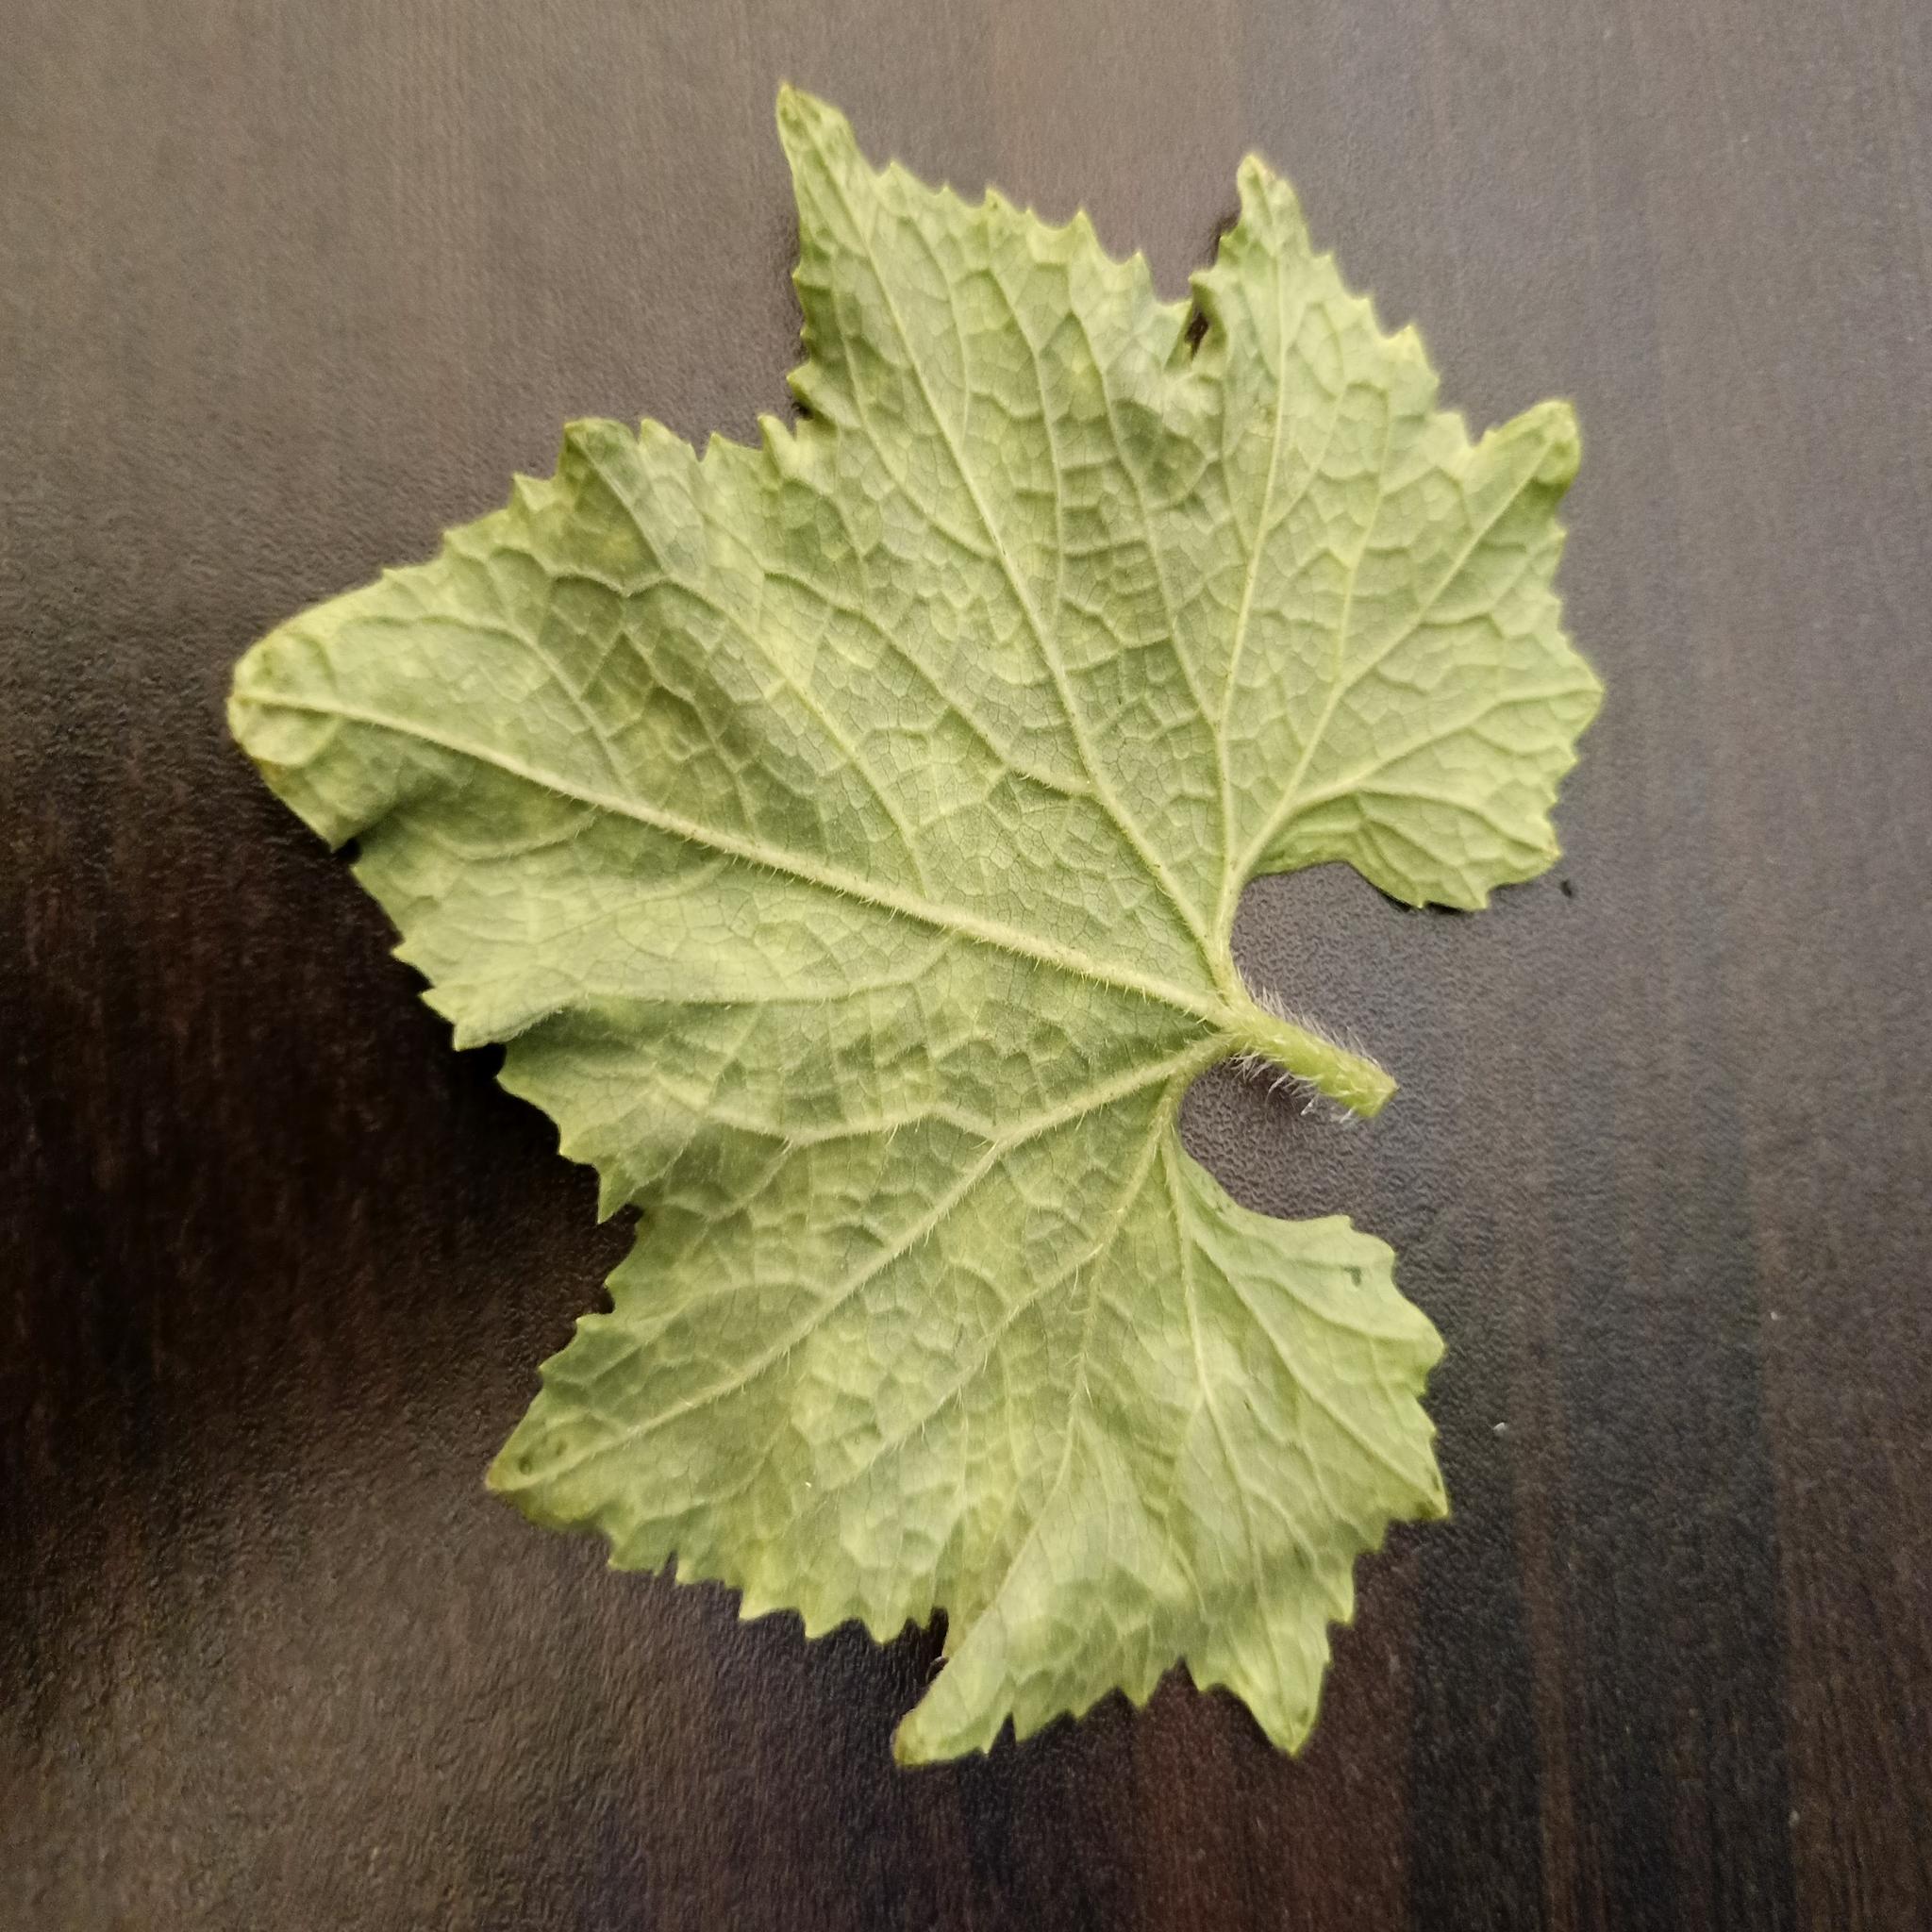
Label: Healthy